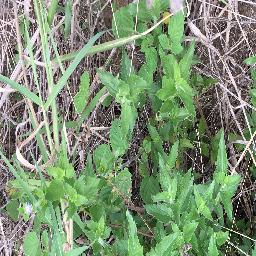
Label: siam_weed